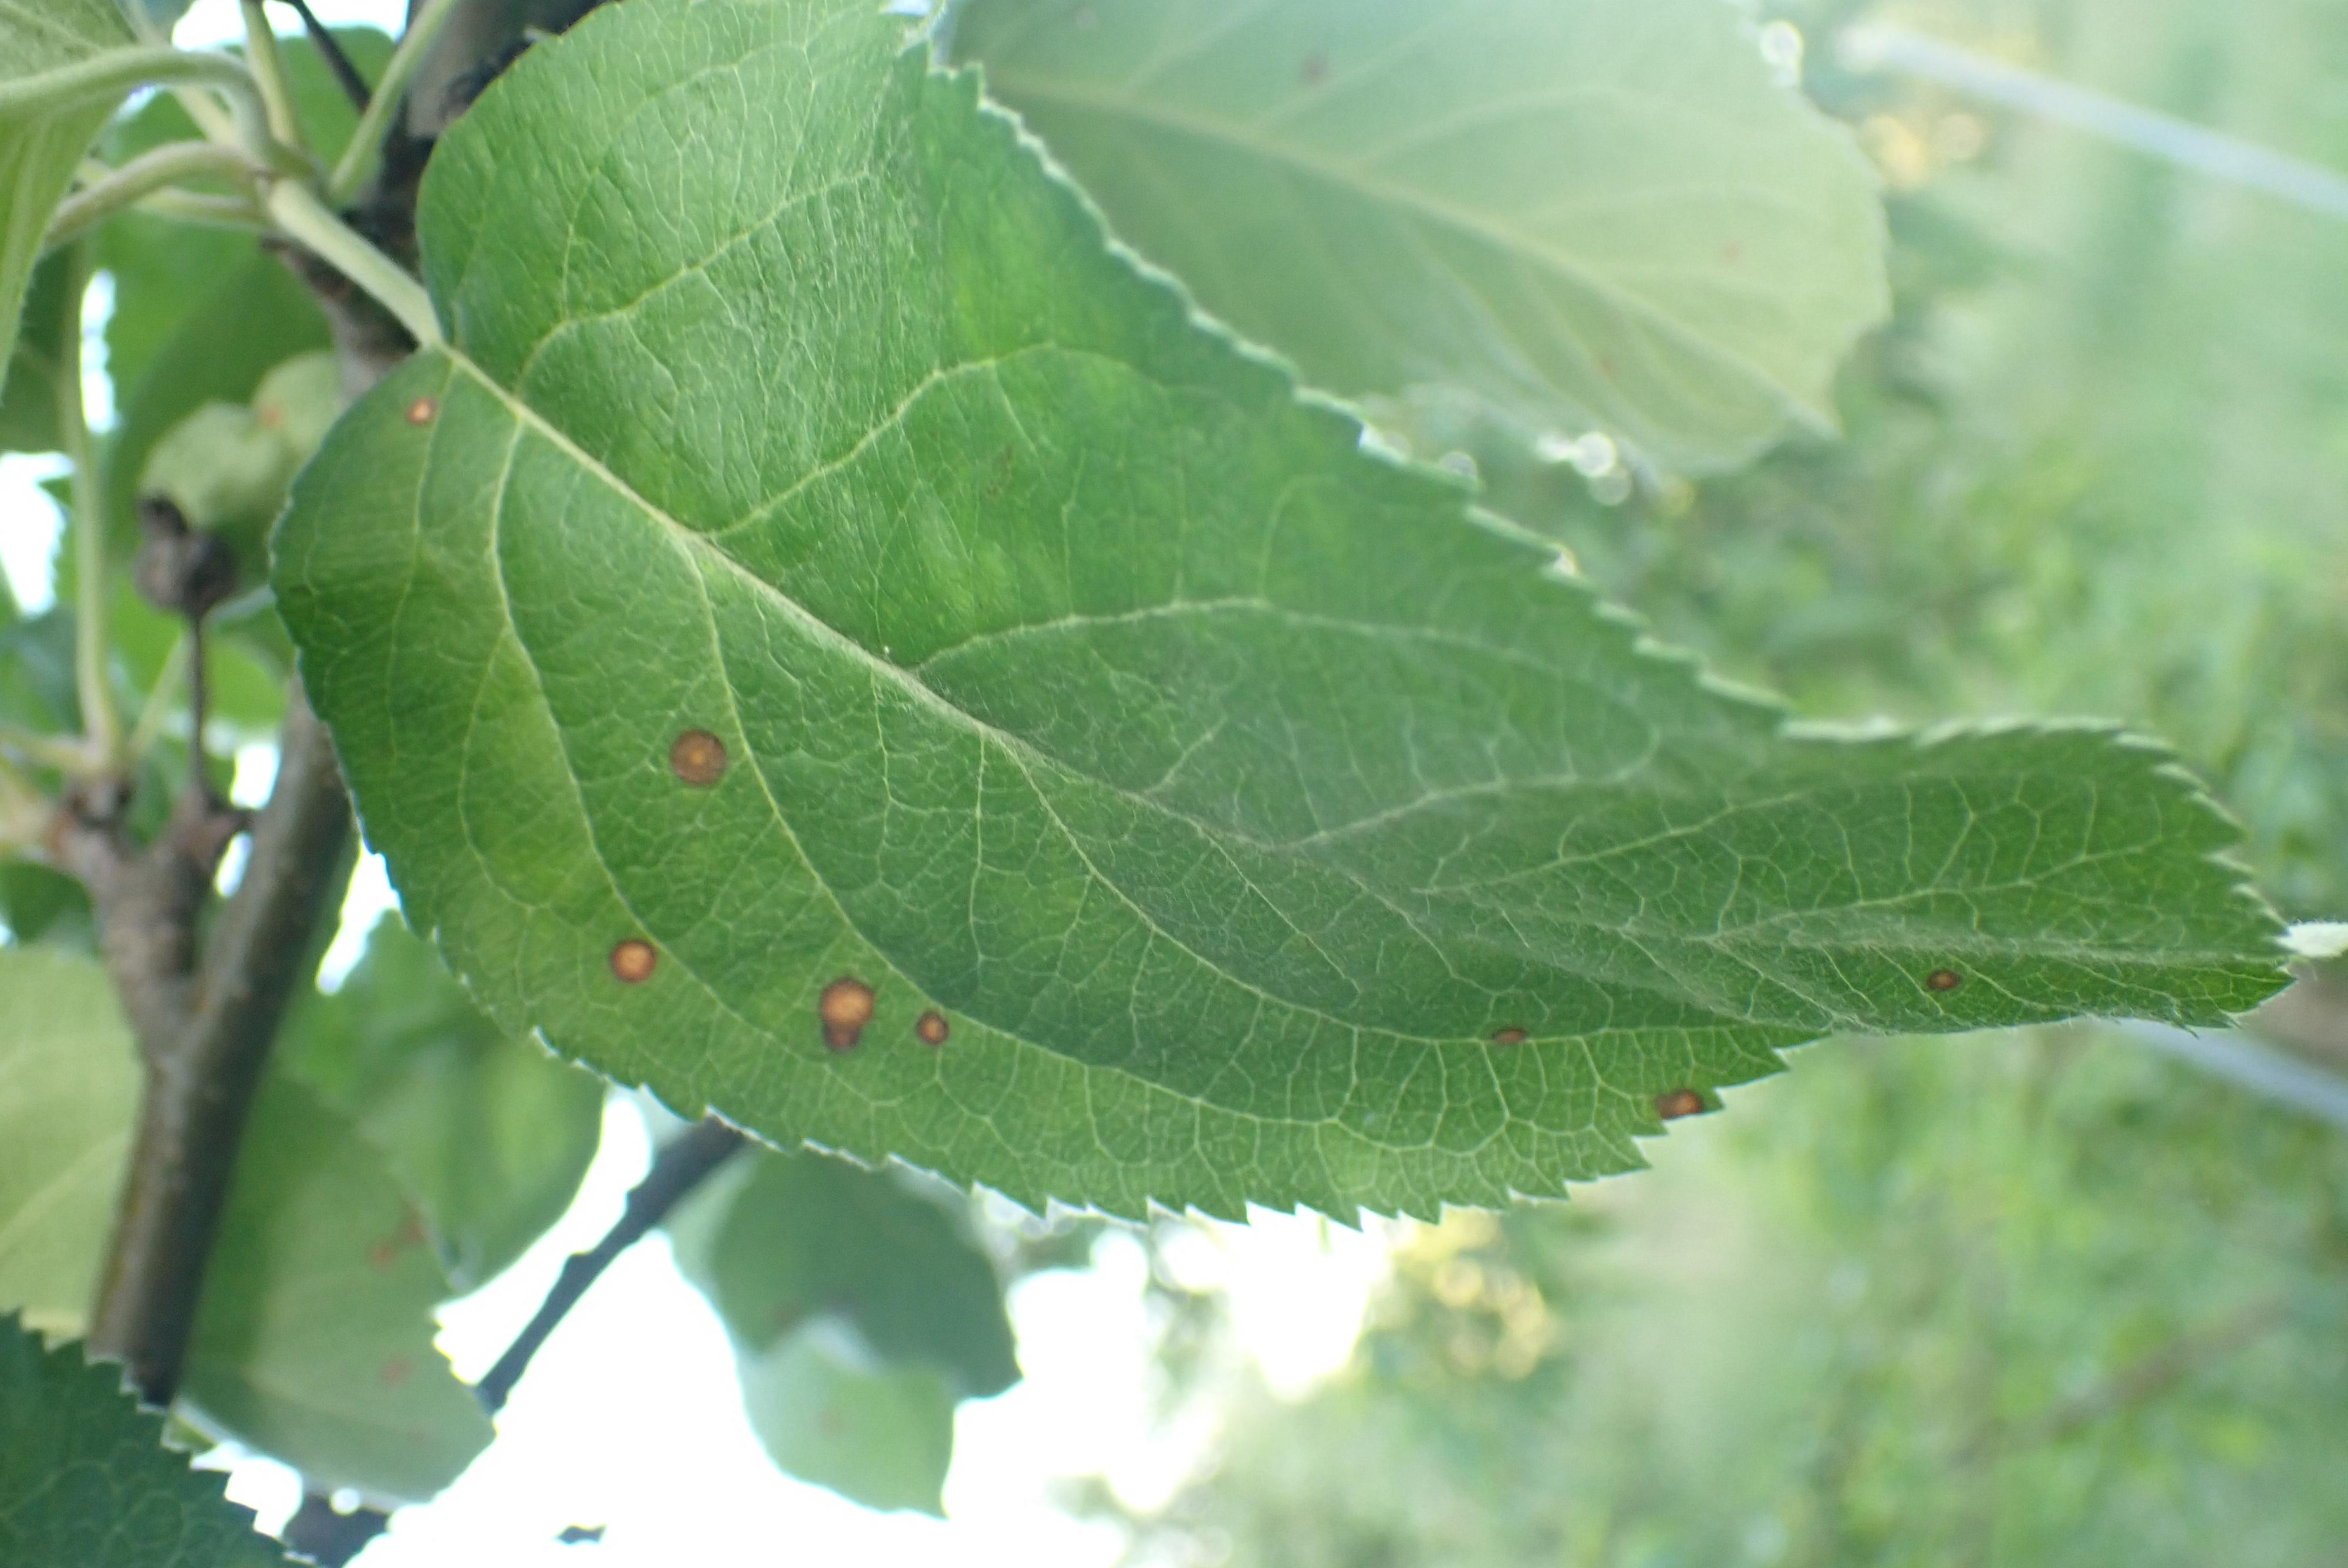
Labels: frog_eye_leaf_spot